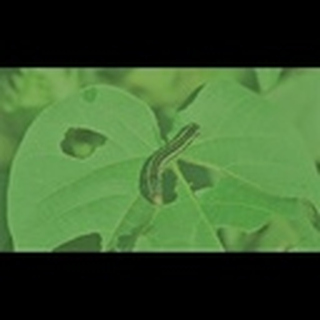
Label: cotton_army_worm